Survivor: The Australian Outback

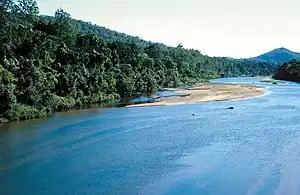
The season was filmed near the Herbert River in Queensland, Australia.

The cast consisted of 16 contestants, who were initially separated into two tribes: Ogakor, named after the word for "crocodile" in the Kunjen language, and Kucha, named after the word for "kangaroo" in the Pakanha language. Midway through the season, the remaining ten players merged into a single "Barramundi" tribe, named after the river fish. The final seven eliminated contestants comprised the jury that decided who would be the winner.